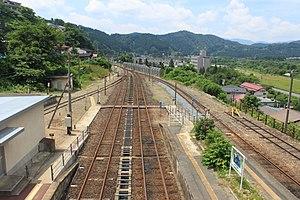
La ligne Rikuu Est est une ligne ferroviaire exploitée par la East Japan Railway Company, dans les préfectures de Miyagi et Yamagata au Japon. Elle relie la gare de Kogota à Misato à la gare de Shinjō à Shinjō.